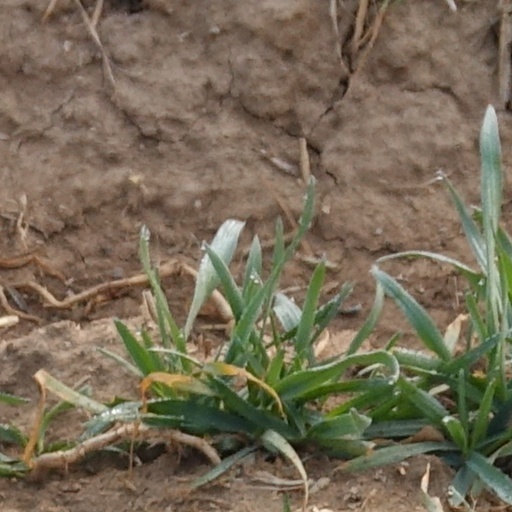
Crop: wheat